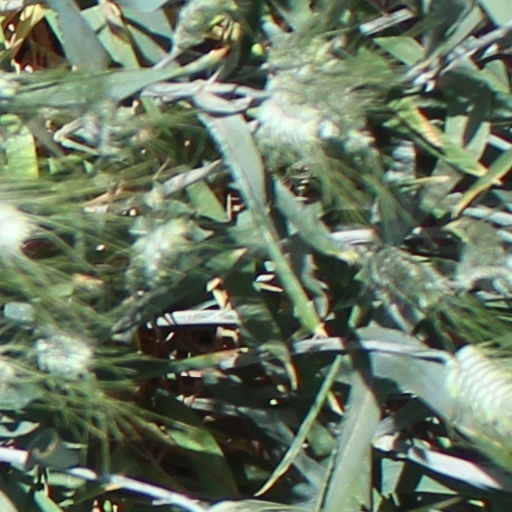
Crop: wheat